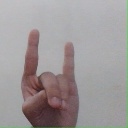
अक्षर: श